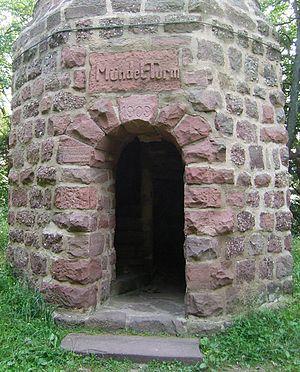
L'entrée de la tour Mündel (Mündel-Turm) au sommet du Heidenkopf, dans les Vosges du Bas-Rhin en France
Le Heidenkopf est un sommet vosgien qui culmine à 787 mètres d'altitude, à l'ouest de Klingenthal sur le territoire de la commune de Bœrsch dans le Bas-Rhin. Le Club vosgien a érigé une tour en son sommet qui offre une large vue sur la plaine d'Alsace et les sommets avoisinants.